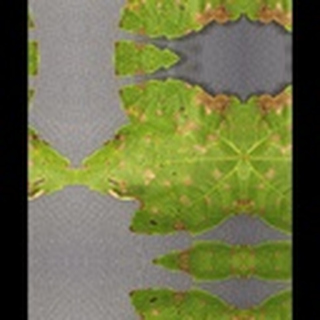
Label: cotton_target_spot